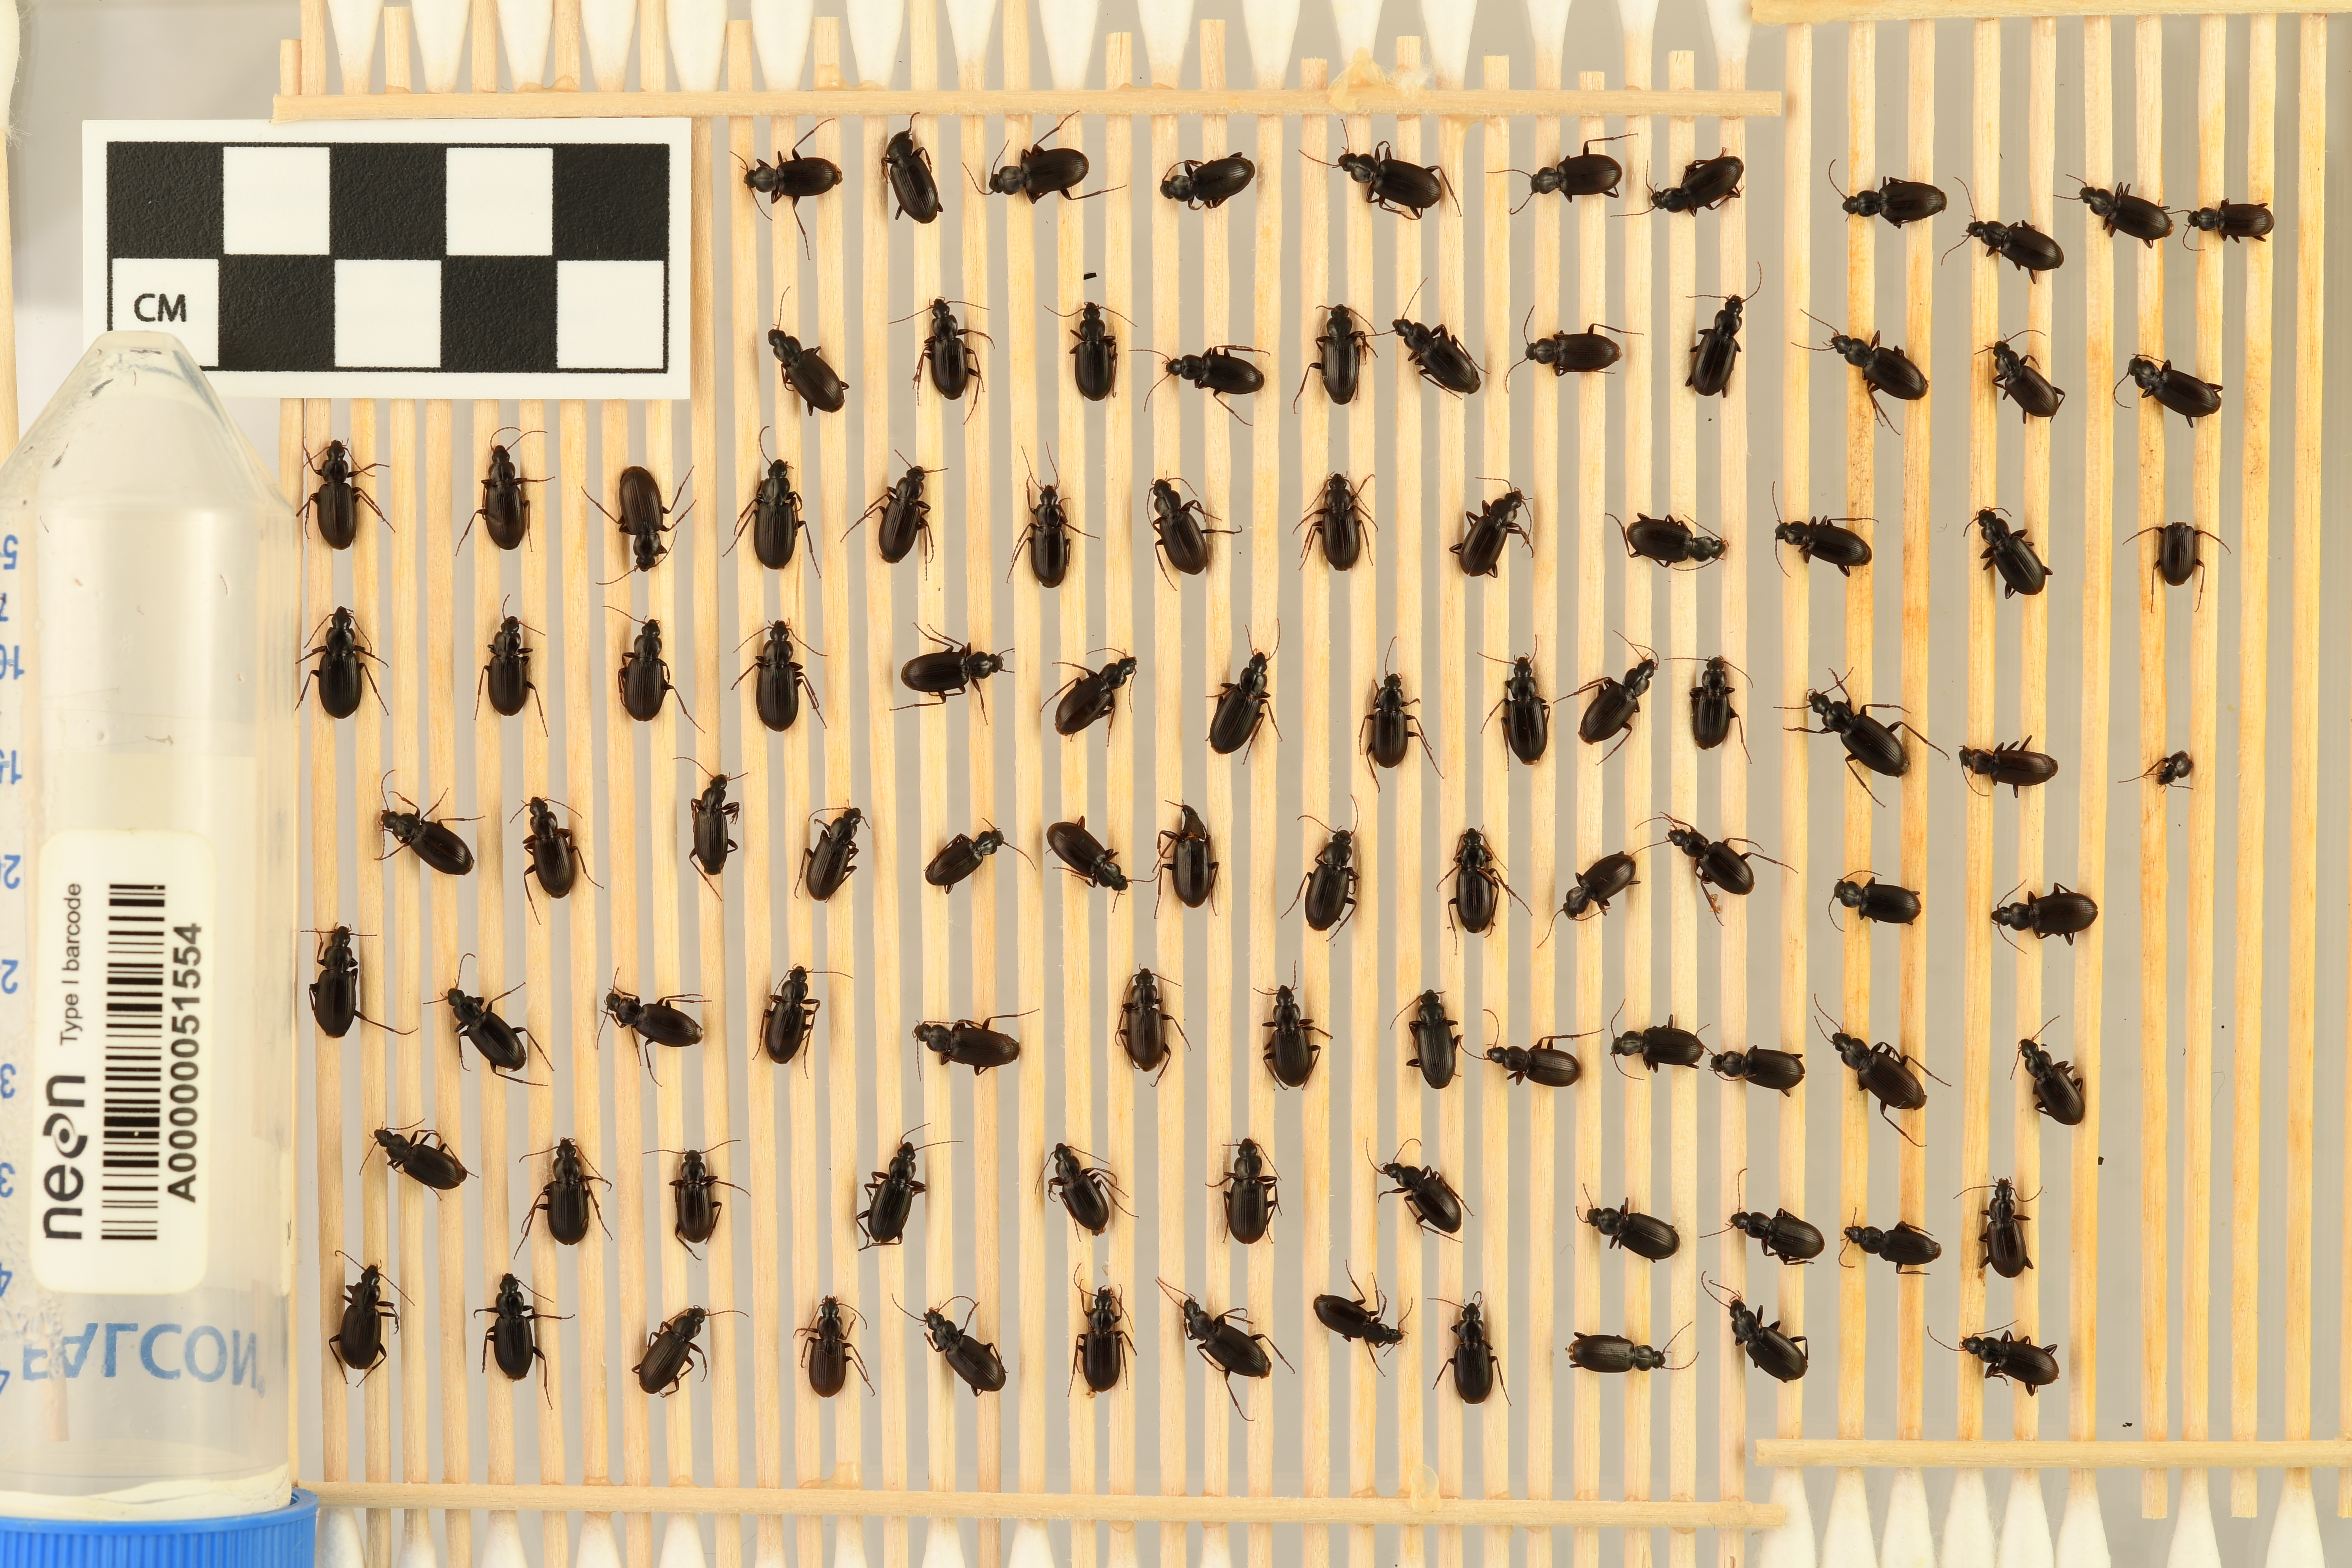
Calathus advena — Rocky Mountains NEON, plot RMNP_012. Beetle 65, ElytraLength: 0.541 cm (lying flat: Yes)

Calathus advena — Rocky Mountains NEON, plot RMNP_012. Beetle 65, ElytraWidth: 0.3018 cm (lying flat: Yes)

Calathus advena — Rocky Mountains NEON, plot RMNP_012. Beetle 66, ElytraLength: 0.5712 cm (lying flat: Yes)

Calathus advena — Rocky Mountains NEON, plot RMNP_012. Beetle 66, ElytraWidth: 0.3143 cm (lying flat: Yes)

Calathus advena — Rocky Mountains NEON, plot RMNP_012. Beetle 67, ElytraWidth: 0.3077 cm (lying flat: Yes)

Calathus advena — Rocky Mountains NEON, plot RMNP_012. Beetle 67, ElytraLength: 0.5385 cm (lying flat: Yes)

Calathus advena — Rocky Mountains NEON, plot RMNP_012. Beetle 68, ElytraLength: 0.5312 cm (lying flat: Yes)

Calathus advena — Rocky Mountains NEON, plot RMNP_012. Beetle 68, ElytraWidth: 0.3355 cm (lying flat: Yes)

Calathus advena — Rocky Mountains NEON, plot RMNP_012. Beetle 69, ElytraLength: 0.5805 cm (lying flat: Yes)

Calathus advena — Rocky Mountains NEON, plot RMNP_012. Beetle 69, ElytraWidth: 0.3101 cm (lying flat: Yes)

Calathus advena — Rocky Mountains NEON, plot RMNP_012. Beetle 70, ElytraLength: 0.4954 cm (lying flat: Yes)

Calathus advena — Rocky Mountains NEON, plot RMNP_012. Beetle 70, ElytraWidth: 0.3119 cm (lying flat: Yes)

Calathus advena — Rocky Mountains NEON, plot RMNP_012. Beetle 71, ElytraLength: 0.5537 cm (lying flat: No)

Calathus advena — Rocky Mountains NEON, plot RMNP_012. Beetle 71, ElytraWidth: 0.3215 cm (lying flat: No)

Calathus advena — Rocky Mountains NEON, plot RMNP_012. Beetle 72, ElytraLength: 0.5607 cm (lying flat: Yes)

Calathus advena — Rocky Mountains NEON, plot RMNP_012. Beetle 72, ElytraWidth: 0.3228 cm (lying flat: Yes)

Calathus advena — Rocky Mountains NEON, plot RMNP_012. Beetle 73, ElytraLength: 0.6128 cm (lying flat: Yes)

Calathus advena — Rocky Mountains NEON, plot RMNP_012. Beetle 73, ElytraWidth: 0.3365 cm (lying flat: Yes)

Calathus advena — Rocky Mountains NEON, plot RMNP_012. Beetle 74, ElytraLength: 0.5369 cm (lying flat: Yes)

Calathus advena — Rocky Mountains NEON, plot RMNP_012. Beetle 74, ElytraWidth: 0.3101 cm (lying flat: Yes)

Calathus advena — Rocky Mountains NEON, plot RMNP_012. Beetle 75, ElytraLength: 0.5332 cm (lying flat: Yes)

Calathus advena — Rocky Mountains NEON, plot RMNP_012. Beetle 75, ElytraWidth: 0.299 cm (lying flat: Yes)

Calathus advena — Rocky Mountains NEON, plot RMNP_012. Beetle 76, ElytraLength: 0.5769 cm (lying flat: Yes)

Calathus advena — Rocky Mountains NEON, plot RMNP_012. Beetle 76, ElytraWidth: 0.3462 cm (lying flat: Yes)

Calathus advena — Rocky Mountains NEON, plot RMNP_012. Beetle 77, ElytraLength: 0.513 cm (lying flat: Yes)

Calathus advena — Rocky Mountains NEON, plot RMNP_012. Beetle 77, ElytraWidth: 0.2952 cm (lying flat: Yes)

Calathus advena — Rocky Mountains NEON, plot RMNP_012. Beetle 78, ElytraLength: 0.5762 cm (lying flat: Yes)

Calathus advena — Rocky Mountains NEON, plot RMNP_012. Beetle 78, ElytraWidth: 0.3122 cm (lying flat: Yes)

Calathus advena — Rocky Mountains NEON, plot RMNP_012. Beetle 79, ElytraLength: 0.4993 cm (lying flat: Yes)

Calathus advena — Rocky Mountains NEON, plot RMNP_012. Beetle 79, ElytraWidth: 0.3101 cm (lying flat: Yes)

Calathus advena — Rocky Mountains NEON, plot RMNP_012. Beetle 80, ElytraLength: 0.5654 cm (lying flat: Yes)

Calathus advena — Rocky Mountains NEON, plot RMNP_012. Beetle 80, ElytraWidth: 0.3464 cm (lying flat: Yes)

Calathus advena — Rocky Mountains NEON, plot RMNP_012. Beetle 81, ElytraLength: 0.5356 cm (lying flat: No)

Calathus advena — Rocky Mountains NEON, plot RMNP_012. Beetle 81, ElytraWidth: 0.2901 cm (lying flat: No)

Calathus advena — Rocky Mountains NEON, plot RMNP_012. Beetle 82, ElytraLength: 0.5337 cm (lying flat: Yes)

Calathus advena — Rocky Mountains NEON, plot RMNP_012. Beetle 82, ElytraWidth: 0.3215 cm (lying flat: Yes)

Calathus advena — Rocky Mountains NEON, plot RMNP_012. Beetle 83, ElytraWidth: 0.3243 cm (lying flat: Yes)

Calathus advena — Rocky Mountains NEON, plot RMNP_012. Beetle 83, ElytraLength: 0.5109 cm (lying flat: Yes)

Calathus advena — Rocky Mountains NEON, plot RMNP_012. Beetle 84, ElytraLength: 0.4932 cm (lying flat: Yes)

Calathus advena — Rocky Mountains NEON, plot RMNP_012. Beetle 84, ElytraWidth: 0.2768 cm (lying flat: Yes)

Calathus advena — Rocky Mountains NEON, plot RMNP_012. Beetle 85, ElytraLength: 0.5168 cm (lying flat: Yes)

Calathus advena — Rocky Mountains NEON, plot RMNP_012. Beetle 85, ElytraWidth: 0.308 cm (lying flat: Yes)

Calathus advena — Rocky Mountains NEON, plot RMNP_012. Beetle 86, ElytraLength: 0.5537 cm (lying flat: Yes)

Calathus advena — Rocky Mountains NEON, plot RMNP_012. Beetle 86, ElytraWidth: 0.3373 cm (lying flat: Yes)

Calathus advena — Rocky Mountains NEON, plot RMNP_012. Beetle 87, ElytraLength: 0.5519 cm (lying flat: Yes)

Calathus advena — Rocky Mountains NEON, plot RMNP_012. Beetle 87, ElytraWidth: 0.3336 cm (lying flat: Yes)

Calathus advena — Rocky Mountains NEON, plot RMNP_012. Beetle 88, ElytraLength: 0.5693 cm (lying flat: Yes)

Calathus advena — Rocky Mountains NEON, plot RMNP_012. Beetle 88, ElytraWidth: 0.3026 cm (lying flat: Yes)

Calathus advena — Rocky Mountains NEON, plot RMNP_012. Beetle 89, ElytraLength: 0.5398 cm (lying flat: Yes)

Calathus advena — Rocky Mountains NEON, plot RMNP_012. Beetle 89, ElytraWidth: 0.308 cm (lying flat: Yes)

Calathus advena — Rocky Mountains NEON, plot RMNP_012. Beetle 90, ElytraLength: 0.5899 cm (lying flat: Yes)

Calathus advena — Rocky Mountains NEON, plot RMNP_012. Beetle 90, ElytraWidth: 0.3174 cm (lying flat: Yes)

Calathus advena — Rocky Mountains NEON, plot RMNP_012. Beetle 91, ElytraLength: 0.5513 cm (lying flat: Yes)

Calathus advena — Rocky Mountains NEON, plot RMNP_012. Beetle 91, ElytraWidth: 0.3205 cm (lying flat: Yes)

Calathus advena — Rocky Mountains NEON, plot RMNP_012. Beetle 92, ElytraLength: 0.5903 cm (lying flat: Yes)

Calathus advena — Rocky Mountains NEON, plot RMNP_012. Beetle 92, ElytraWidth: 0.3185 cm (lying flat: Yes)

Calathus advena — Rocky Mountains NEON, plot RMNP_012. Beetle 93, ElytraLength: 0.5046 cm (lying flat: Yes)

Calathus advena — Rocky Mountains NEON, plot RMNP_012. Beetle 93, ElytraWidth: 0.2812 cm (lying flat: Yes)

Calathus advena — Rocky Mountains NEON, plot RMNP_012. Beetle 94, ElytraLength: 0.5391 cm (lying flat: Yes)

Calathus advena — Rocky Mountains NEON, plot RMNP_012. Beetle 94, ElytraWidth: 0.3208 cm (lying flat: Yes)

Calathus advena — Rocky Mountains NEON, plot RMNP_012. Beetle 95, ElytraLength: 0.5526 cm (lying flat: Yes)

Calathus advena — Rocky Mountains NEON, plot RMNP_012. Beetle 95, ElytraWidth: 0.308 cm (lying flat: Yes)

Calathus advena — Rocky Mountains NEON, plot RMNP_012. Beetle 96, ElytraLength: 0.5548 cm (lying flat: Yes)

Calathus advena — Rocky Mountains NEON, plot RMNP_012. Beetle 96, ElytraWidth: 0.3355 cm (lying flat: Yes)